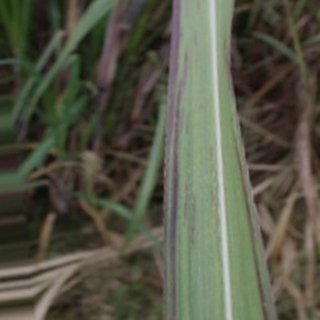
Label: sugarcane_bacterial_blight